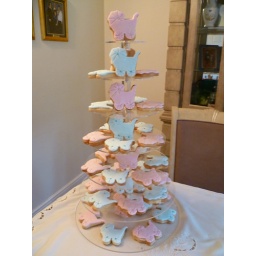
Vanilla cookies in pram shape decorated with pink or blue fondant icing and dusted with sparkle edible lustre.